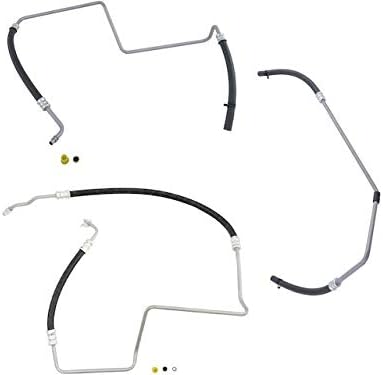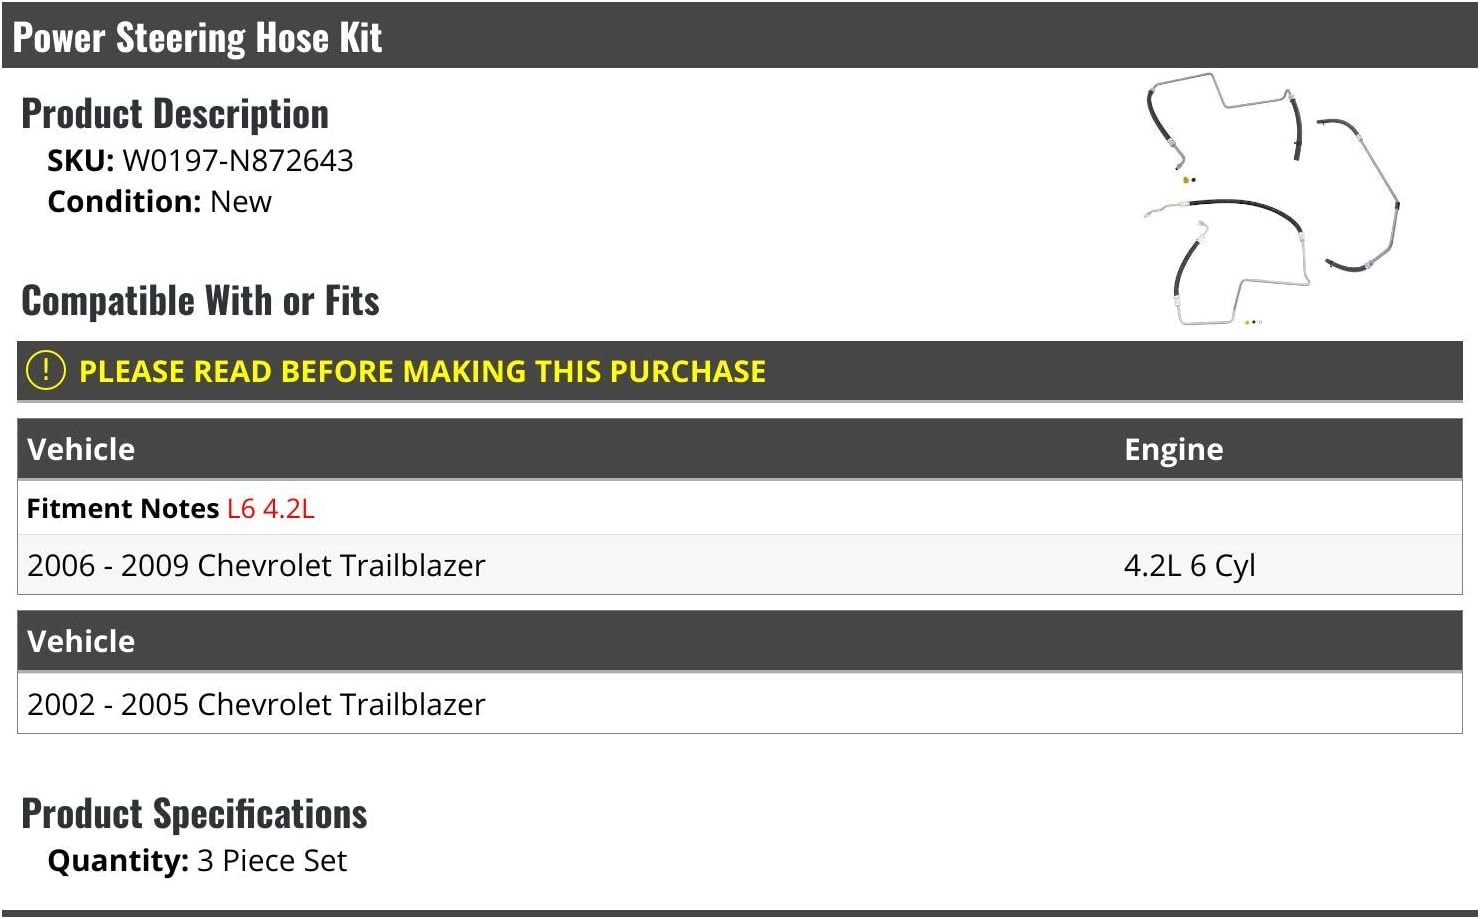
Power Steering Hose Kit 3 Piece Set - Compatible with 2002-2009 Chevy Trailblazer 4.2L 6-Cylinder
Category: Automotive
Power Steering Hose Kit 3 Piece Set - Compatible with 2002 - 2009 Chevy Trailblazer 4.2L 6-CylinderQuantity: 3 Piece SetCompatible With or Fits: Note: L6 4.2L - 2006 - 2009 Chevy Trailblazer 4.2L 6-CylinderNote: - 2002 - 2005 Chevy Trailblazer
Features: Compatible with or fits: (Note: L6 4.2L) 2006 - 2009 Chevy Trailblazer 4.2L 6-Cylinder | Compatible with or fits: 2002 - 2005 Chevy Trailblazer | Power Steering Hose Kit | Review Description to Ensure Proper Fit